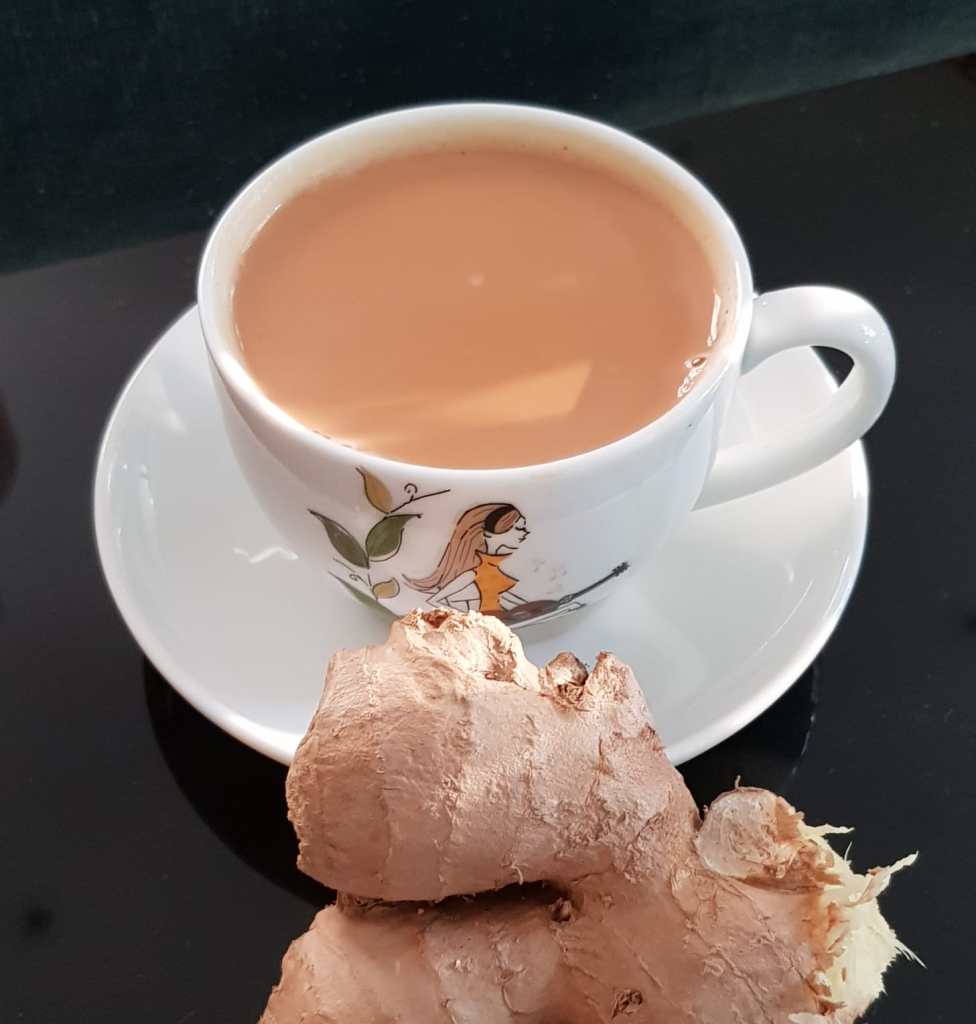
Dish: chai